German occupation of Estonia during World War II

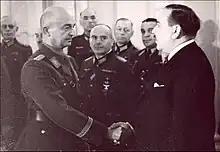
Generalkommissar Karl-Siegmund Litzmann and head of the Estonian Self-Administration Hjalmar Mäe

Estonian Self-Administration, also known as the Directorate, was the puppet government set up in Estonia during occupation of Estonia by Nazi Germany. According to Estonian International Commission for the Investigation of Crimes Against Humanity